John Quincy Adams II

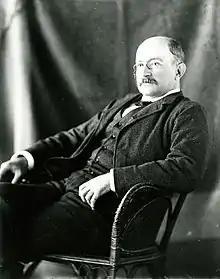
Adams as a member of the Massachusetts House of Representatives

John Quincy Adams II (September 22, 1833 – August 14, 1894) was an American politician who represented Quincy in the Massachusetts House of Representatives from 1866 to 1867, 1868 to 1869, 1871 to 1872, and from 1874 to 1875.